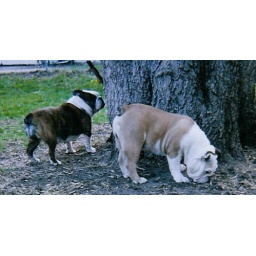
Ruby and Cruiser check out the box elder tree in our back yard.